Martin Lamm

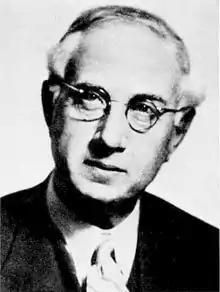

Martin Lamm (22 June 1880 – 5 May 1950) was a Swedish literary scholar elected to a lifetime membership of the Swedish Academy (seat number 2).